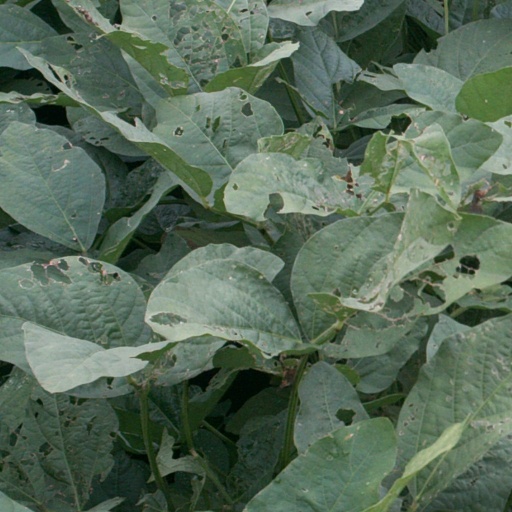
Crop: soybean